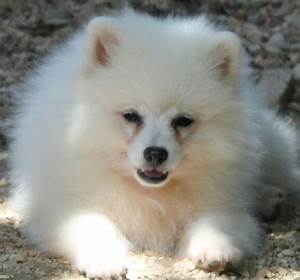
Label: cane